John Ajvide Lindqvist

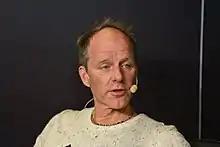
Lindqvist in September 2017

John Ajvide Lindqvist (born 2 December 1968) is a Swedish writer of horror novels and short stories. He is the husband of author Mia Ajvide and the father of author Fritiof Ajvide.